Describe the emotion expressed in this image:  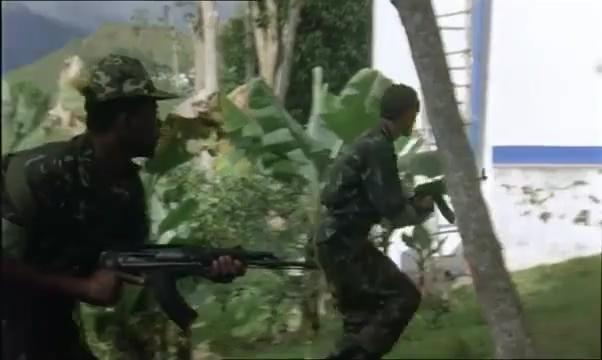
This person displays Pain, valence and arousal with low intensity.